Aktau

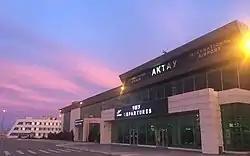
Aktau International Airport

Aktau is the home of football club FC Caspiy. The club's home ground is Zhastar Stadium which has a capacity of 5,000. In 2019, they finished second place in the Kazakhstan First Division and gained outright promotion to the Kazakhstan Premier League, the top division of football in Kazakhstan.